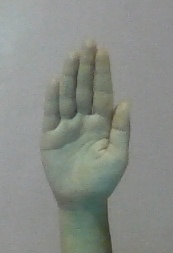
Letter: seen